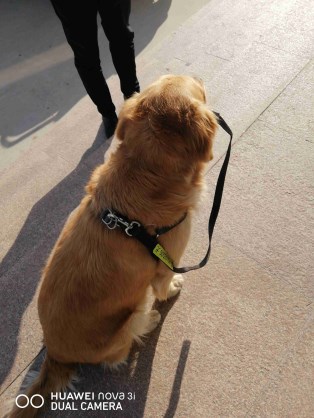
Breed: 5355-n000126-golden_retriever